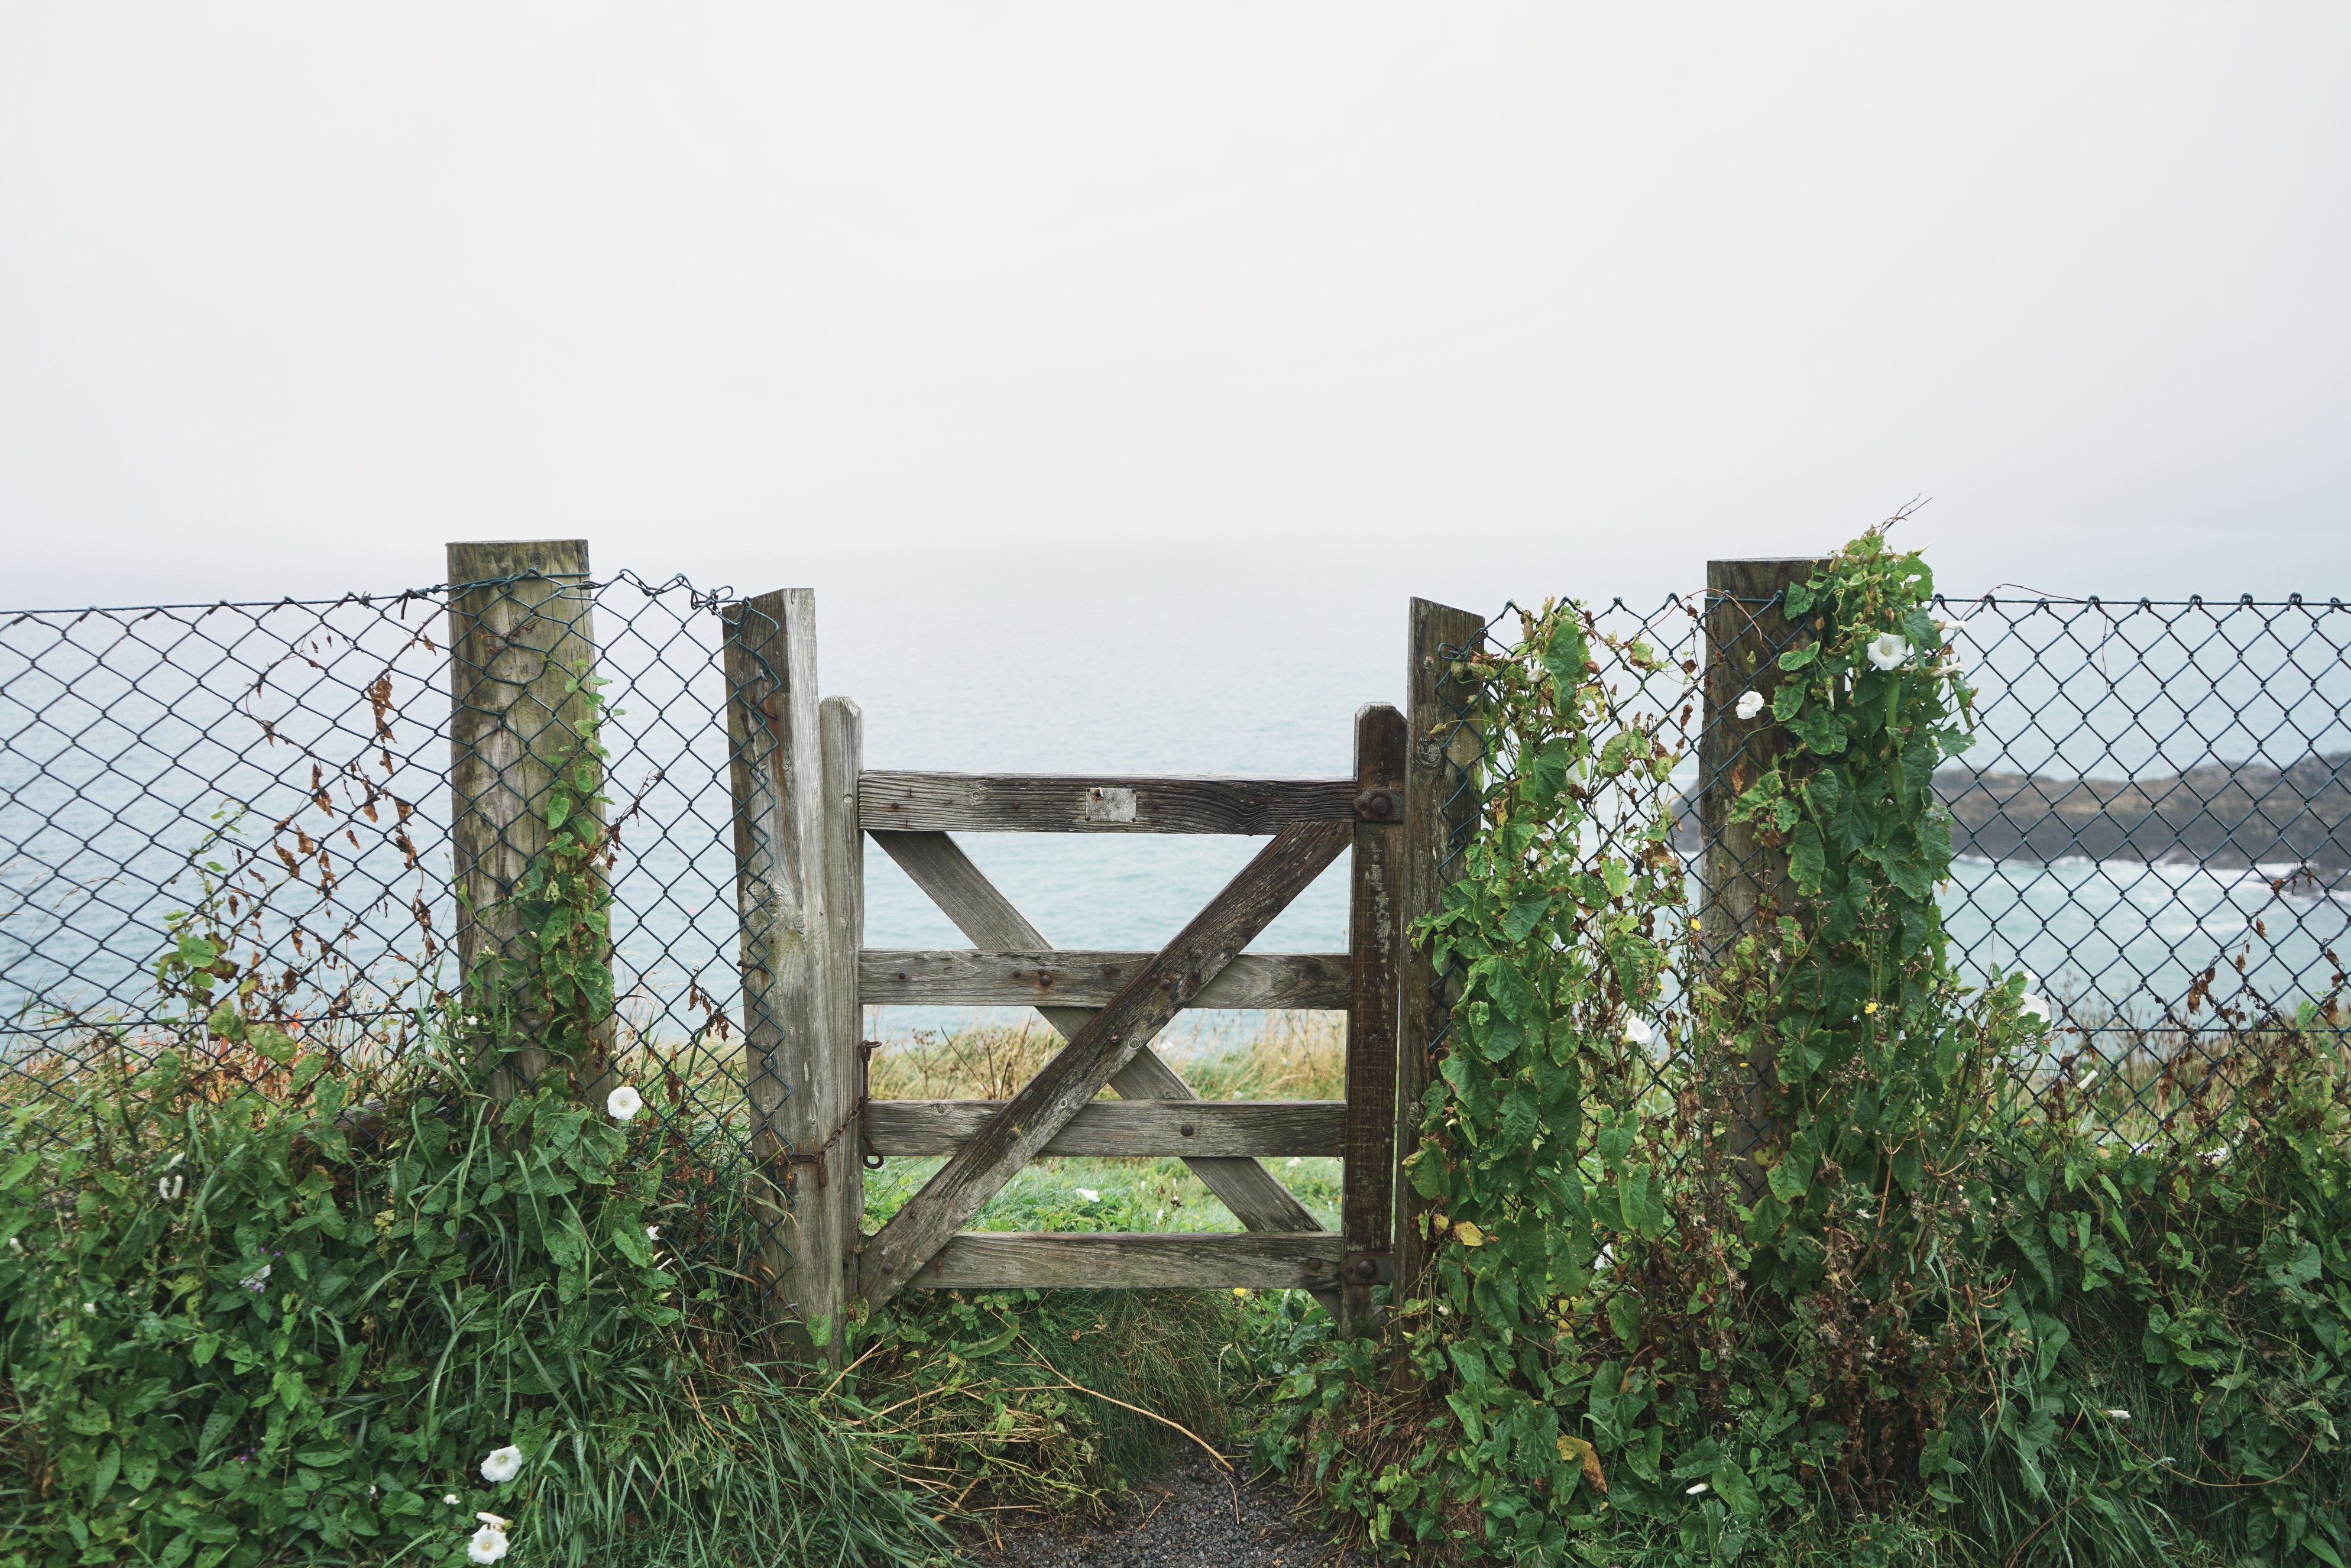
fence, property, outdoor structure, home fencing